Lumbini Park

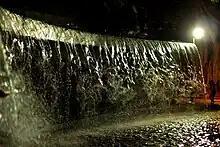
Water fall at Lumbini Park

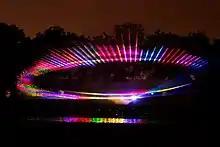
Multimedia Show at Lumbini Park

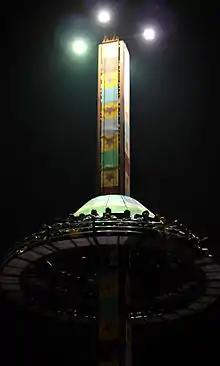
One of the ride at Lumbini Park

A parcel of adjacent to the park was acquired from the Andhra Pradesh Tourism Department for constructing the laser auditorium. This auditorium, believed to be the first of its kind in India, can seat up to 2000 people at a time for a show on Hyderabad's history. This was one of the initiatives for the park which was one of the key areas to support the World City strategy for Hyderabad.